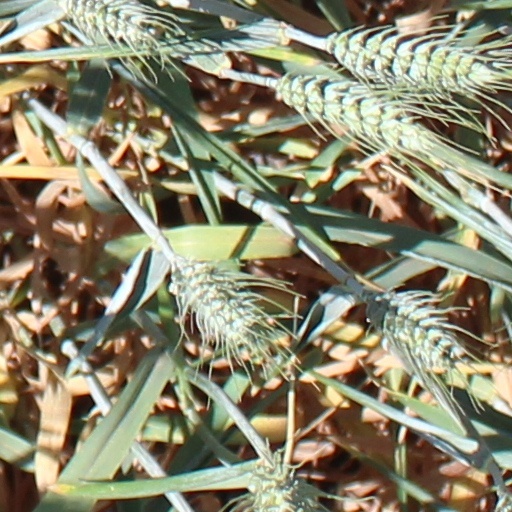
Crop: wheat